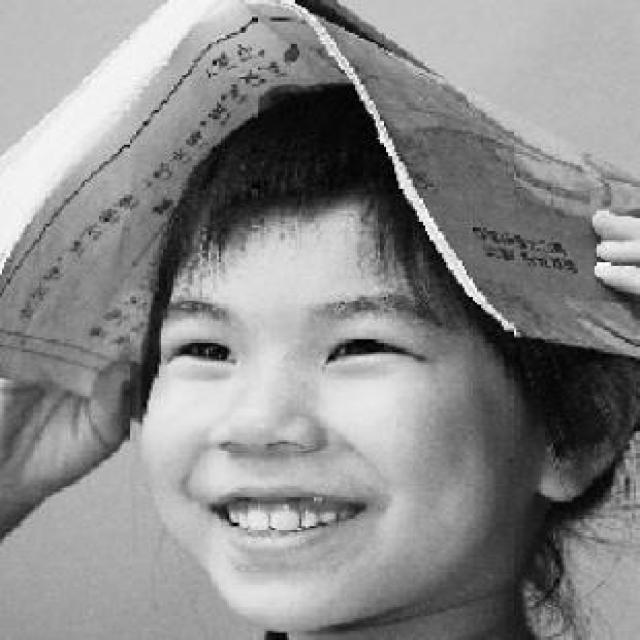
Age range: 0-12